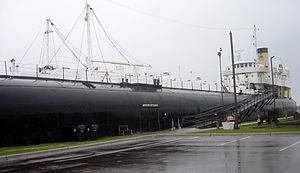
Un whaleback est une conception originale de navire cargo, né aux États-Unis à la fin du XIXᵉ siècle. Bien que le terme n'aie jamais été une désignation officielle, il était d'un usage commun du fait de l'apparence de ces navires lorsqu'ils étaient chargés.